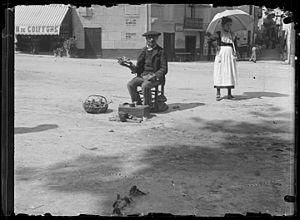
« Gentiane » est un nom vernaculaire qui désigne en français plusieurs espèces de la famille des Gentianaceae, appartenant aux genres Gentiana, Gentianella ou Gentianopsis.
L'alcool de gentiane ou eau-de-vie de gentiane, ou encore plus simplement gentiane est une boisson alcoolisée, traditionnellement produite à partir des racines et des rhizomes fermentés de la gentiane jaune en Franche-Comté, dans le massif vosgien et dans le Massif central, ainsi que dans le Jura suisse dans le Jura vaudois, les Franches-Montagnes, le canton du Jura et sur les hauteurs du Jura bernois, la partie francophone du canton de Berne, ainsi que le Chablais savoyard.